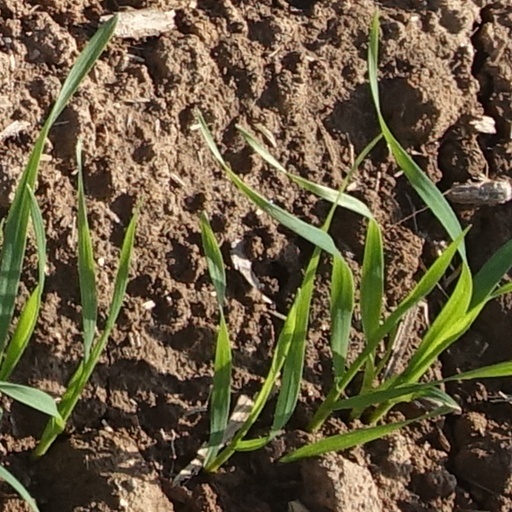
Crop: wheat